Paul Gochet

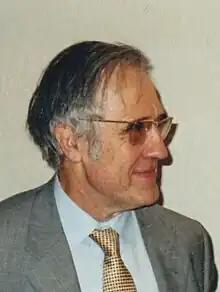
Paul Gochet in April 2000

Paul Gochet (21 March 1932 – 21 June 2011) was a Belgian logician, philosopher, and emeritus professor of the University of Liège. His research was mainly in the fields of logic and analytic philosophy. He is perhaps best known for his works on Quine's philosophy.